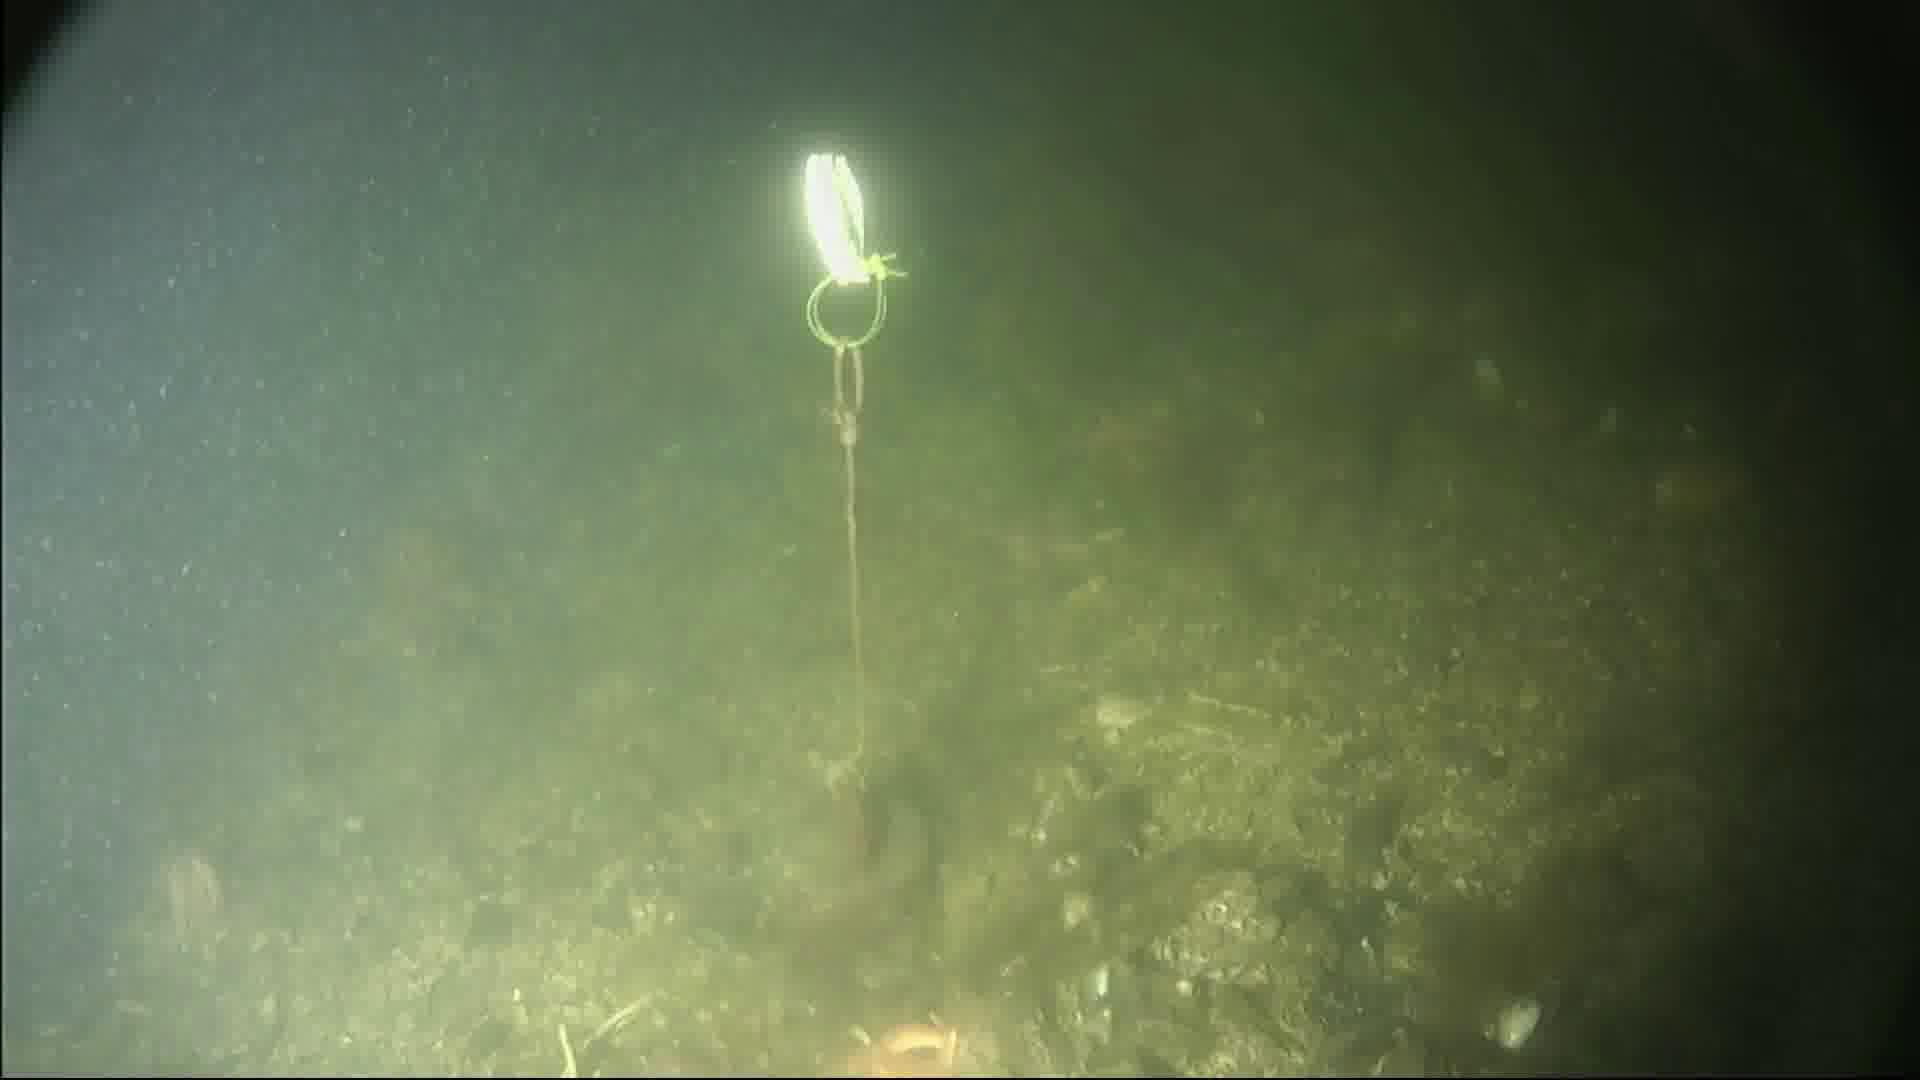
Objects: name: starfish